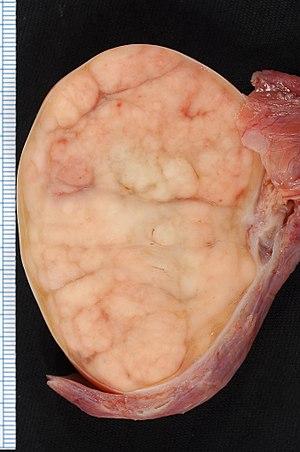
L'expression « cancer du testicule » regroupe plusieurs types de tumeurs germinales du testicule.
Un séminome est un cancer constitué par la prolifération anarchique de cellules dérivées des cellules germinales : les cellules de la reproduction, présentes dans le testicule ou l'ovaire.